Dust Be My Destiny

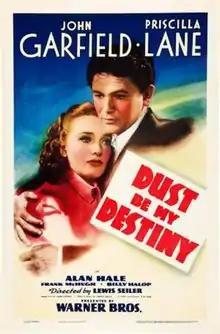

Dust Be My Destiny is a 1939 American drama film starring John Garfield as a man who gets into trouble after being sentenced to a work farm.